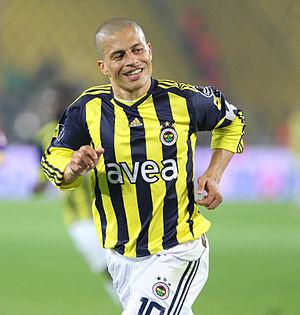
Alexsandro de Souza plus connu sous le nom de Alex, né le 14 septembre 1977 à Curitiba, est un footballeur international brésilien.